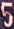
Number: 5